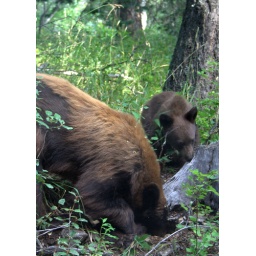
Black bear and cub in Waterton, Canada